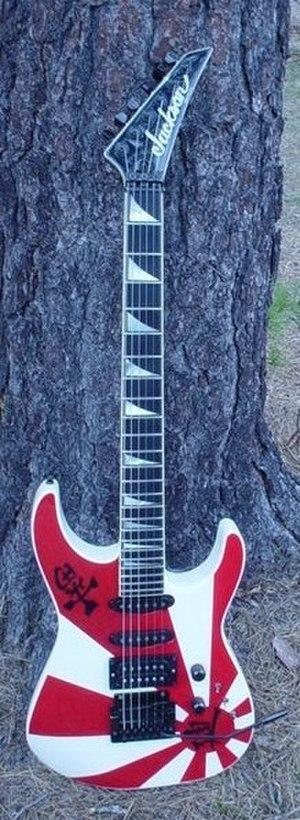
La Jackson Soloist est un modèle de guitare électrique créé par la marque Jackson Guitars en 1983-84 par Grover Jackson.